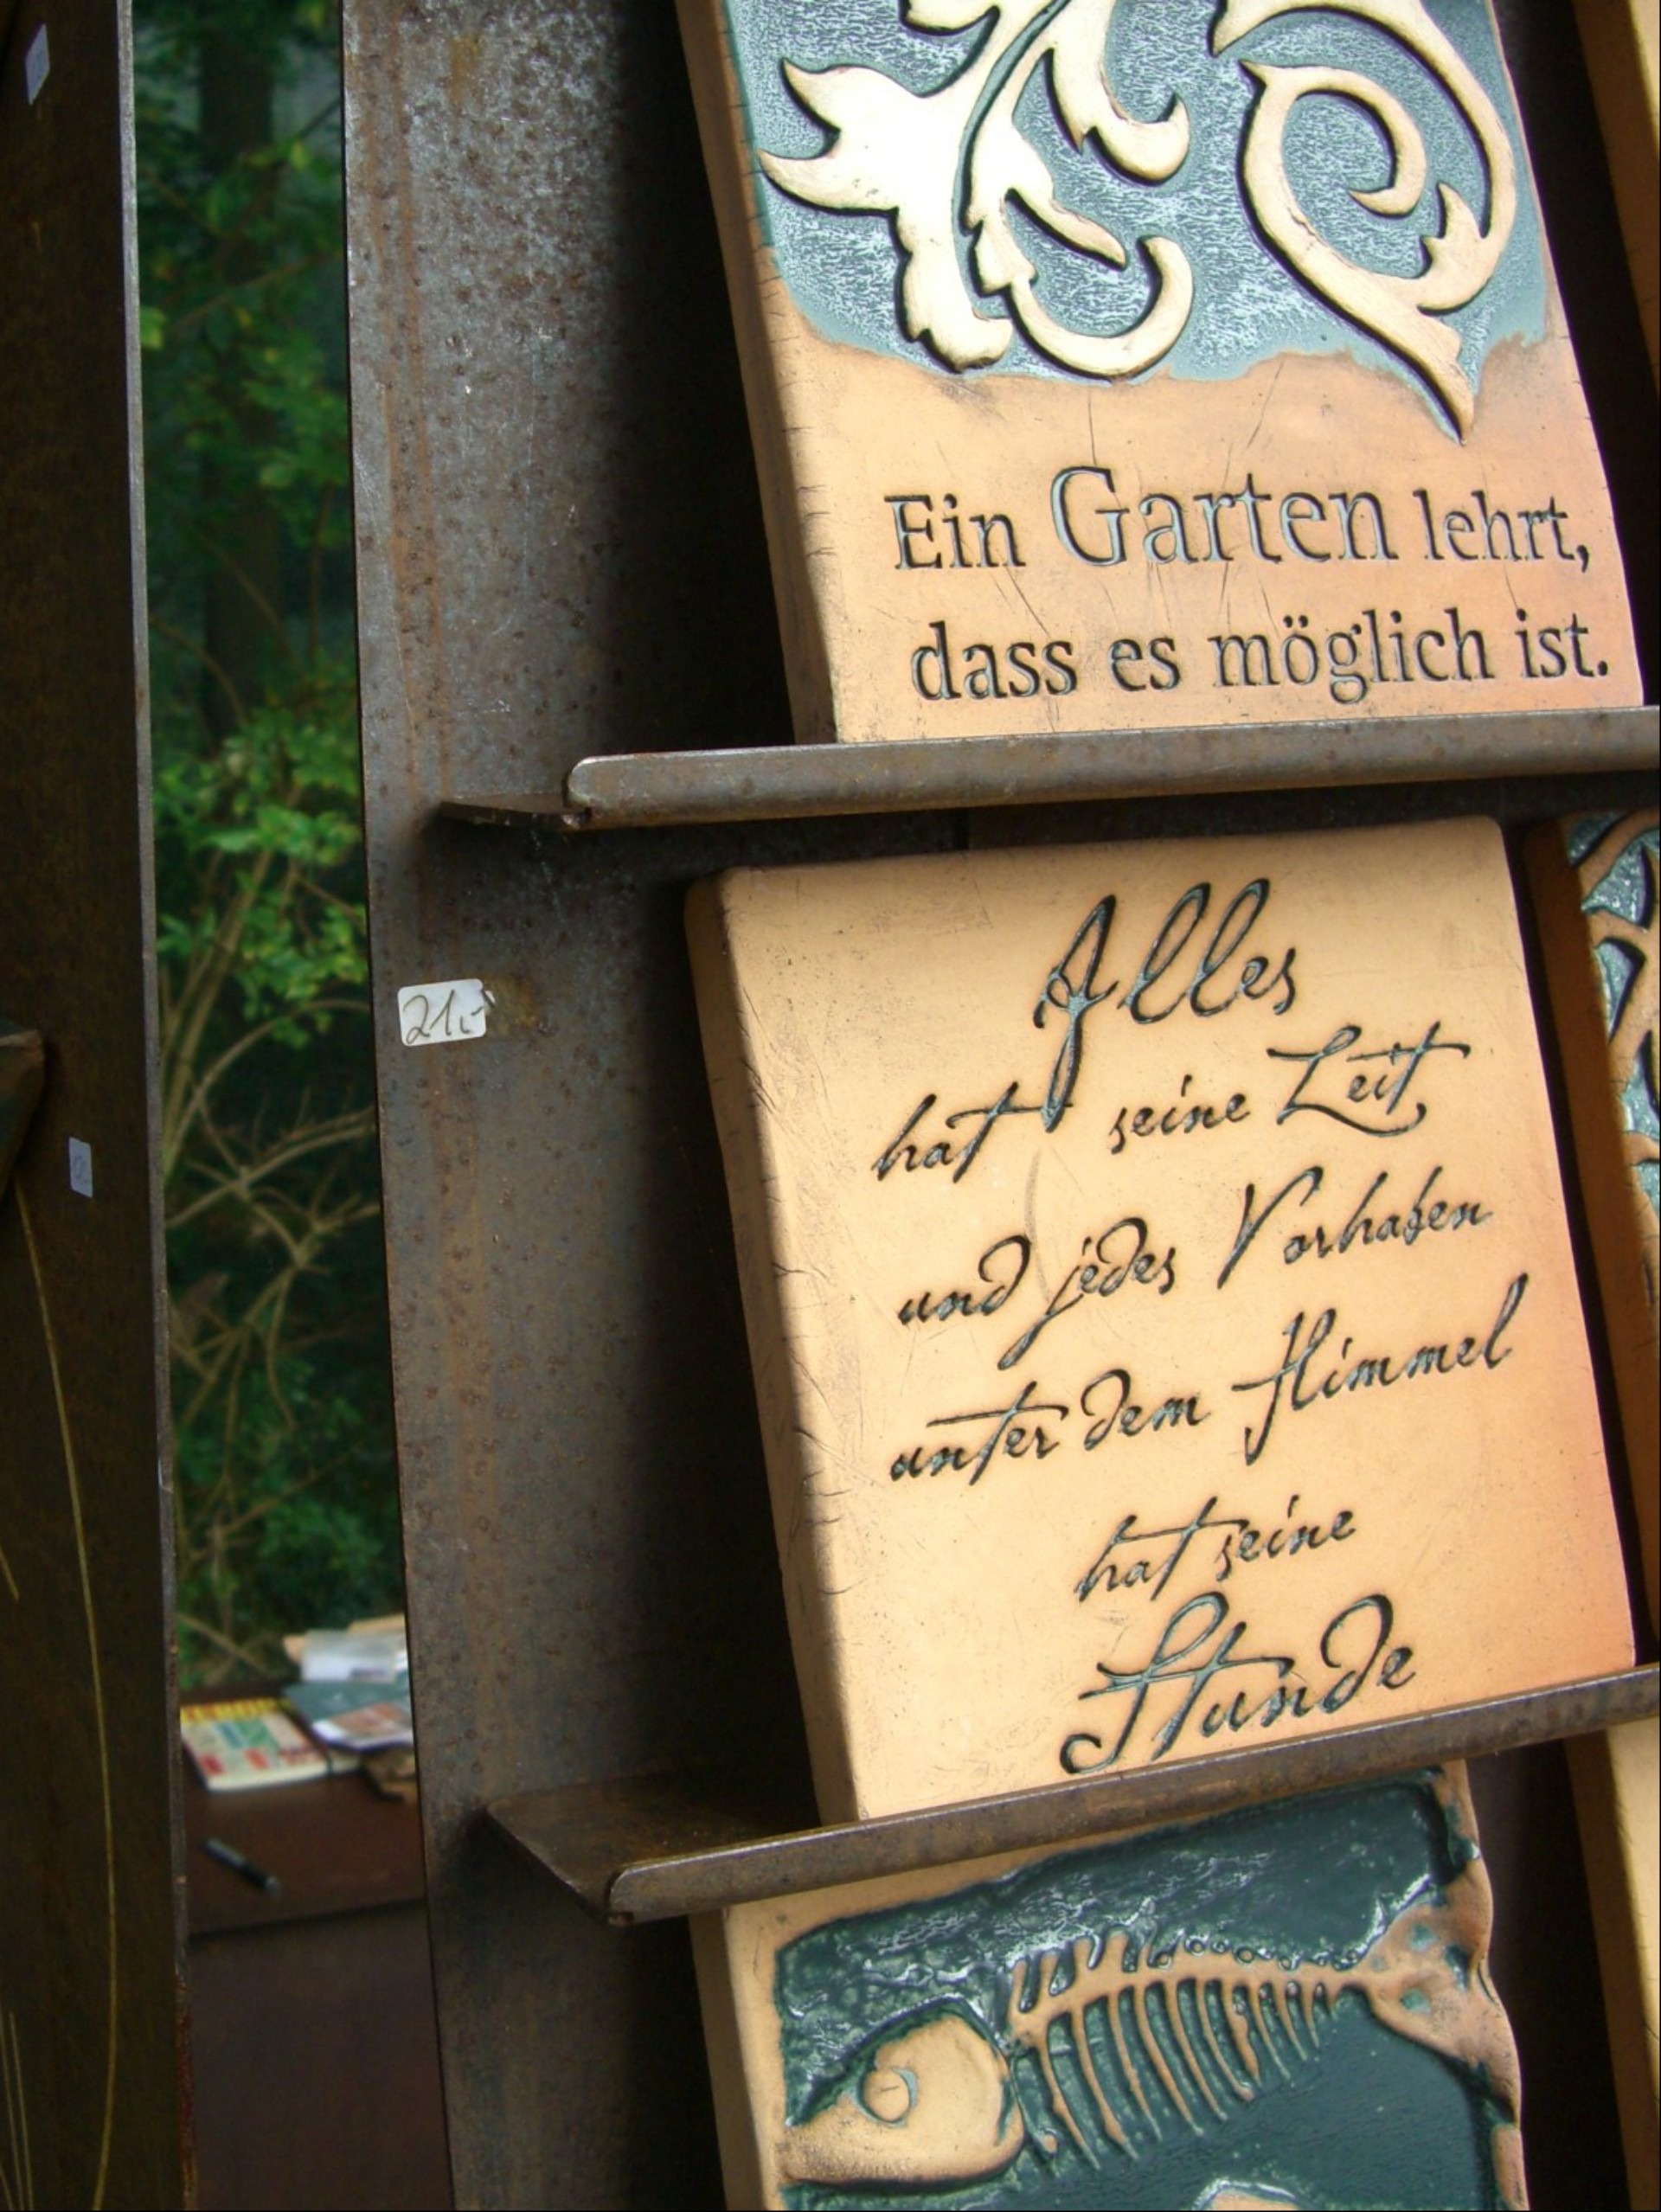
writing, book, board, art, sound, burned, saying, garden lust, illertissen